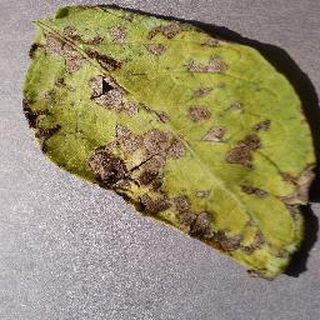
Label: potato_early_blight